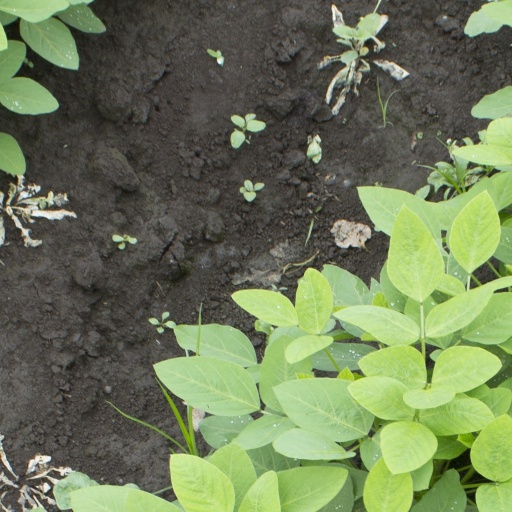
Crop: soybean